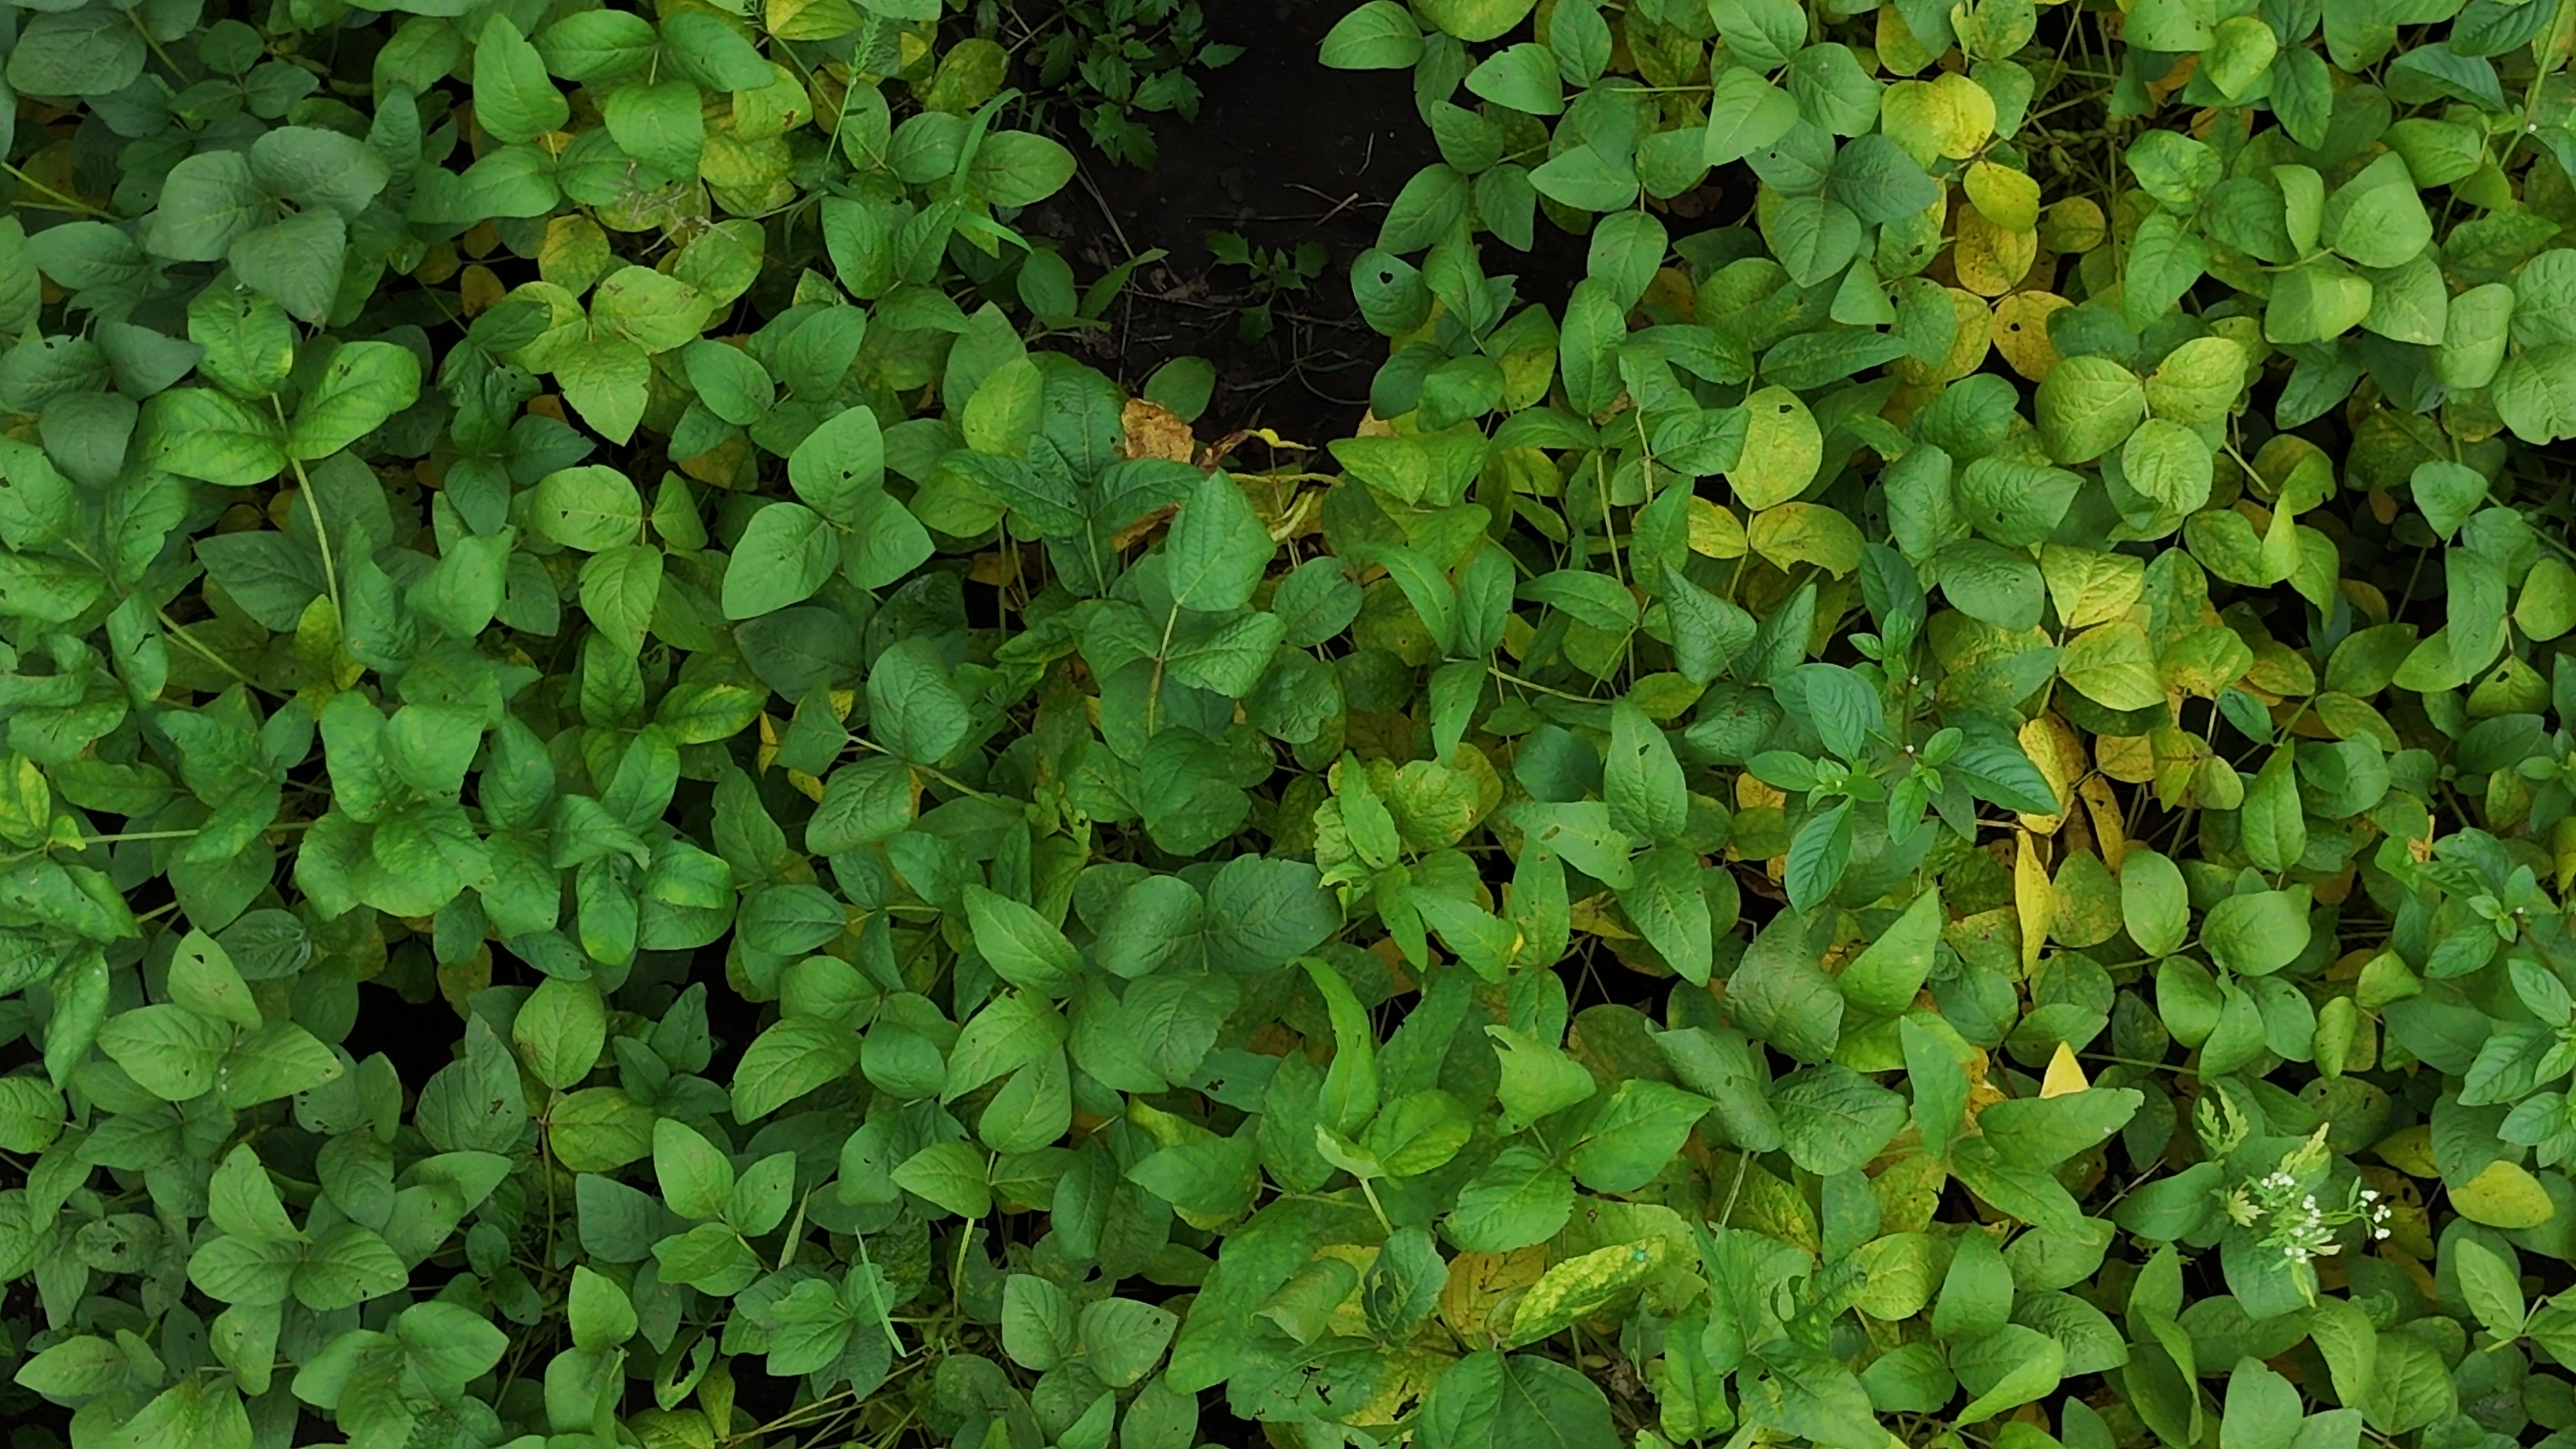
Label: Mosaic